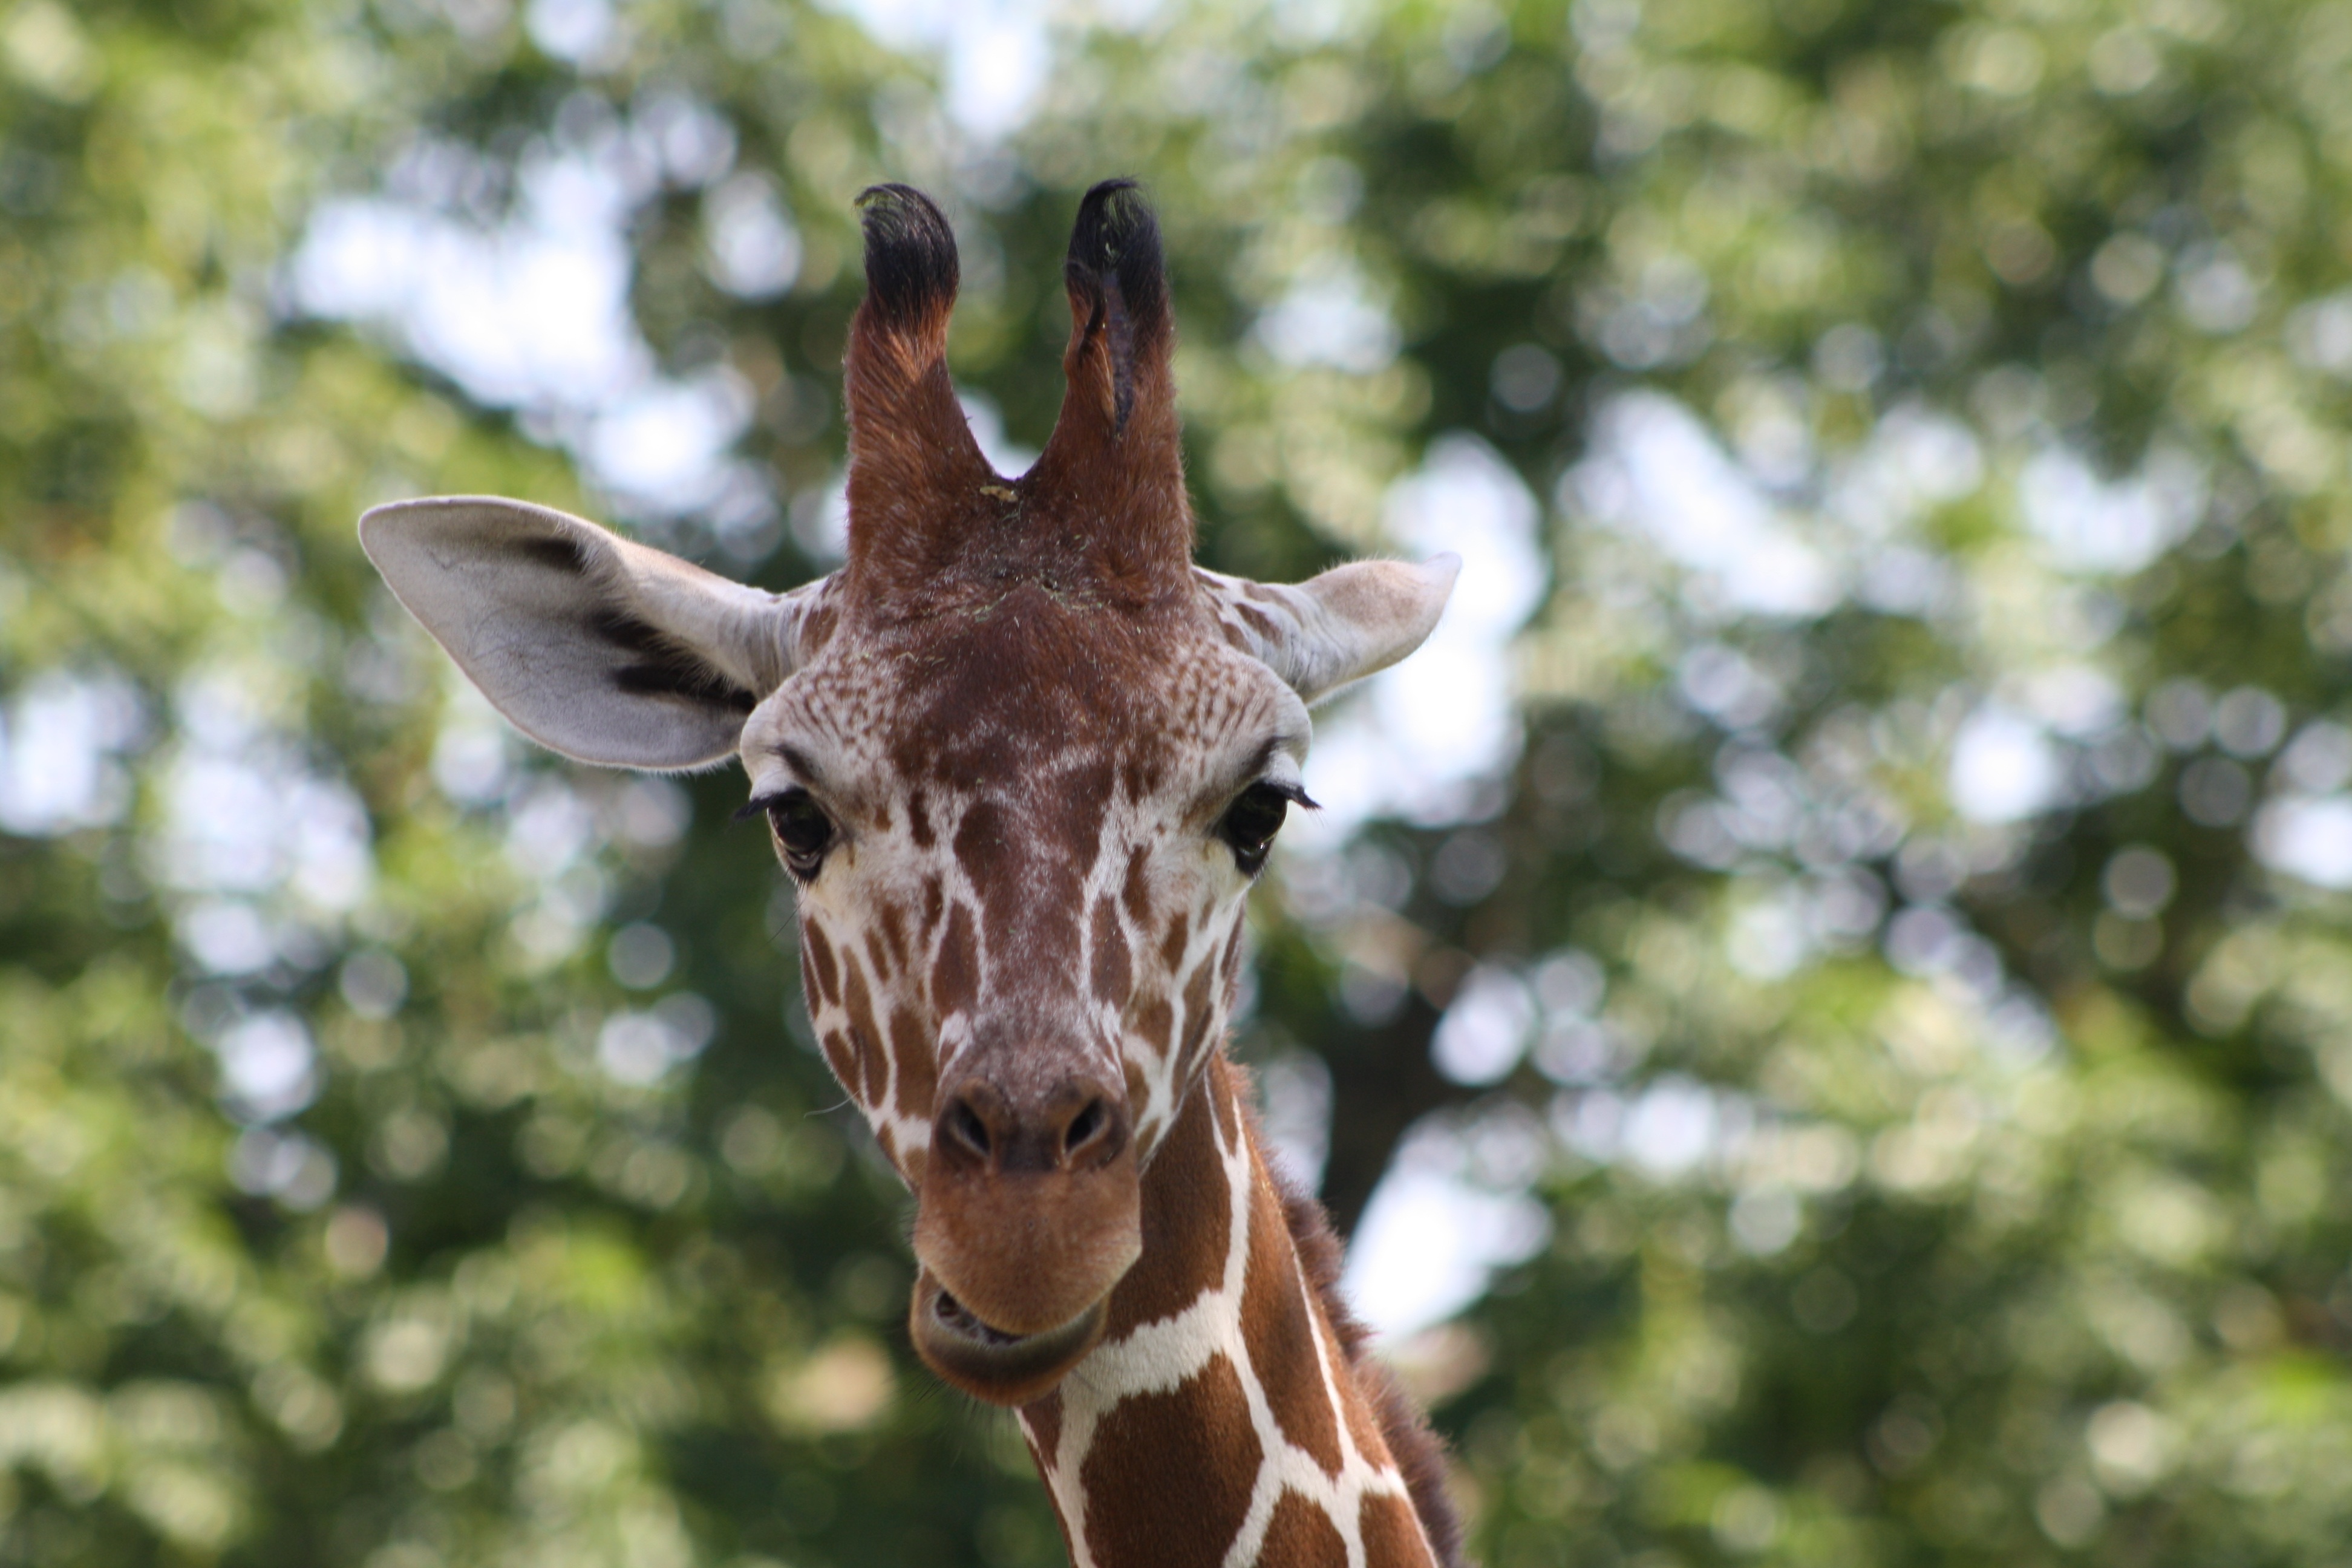
wildlife, zoo, mammal, fauna, giraffe, head, vertebrate, bongo, giraffidae, white tailed deer